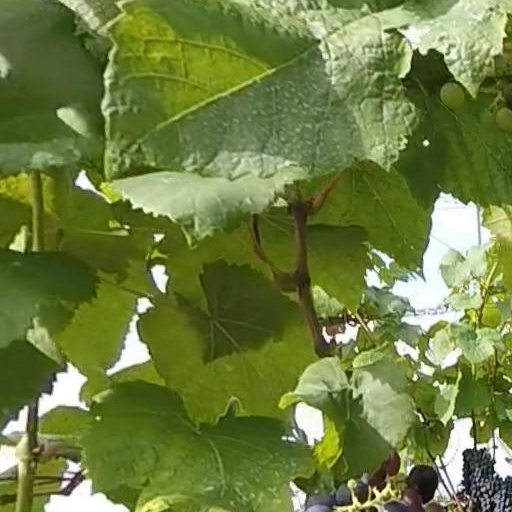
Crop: grape